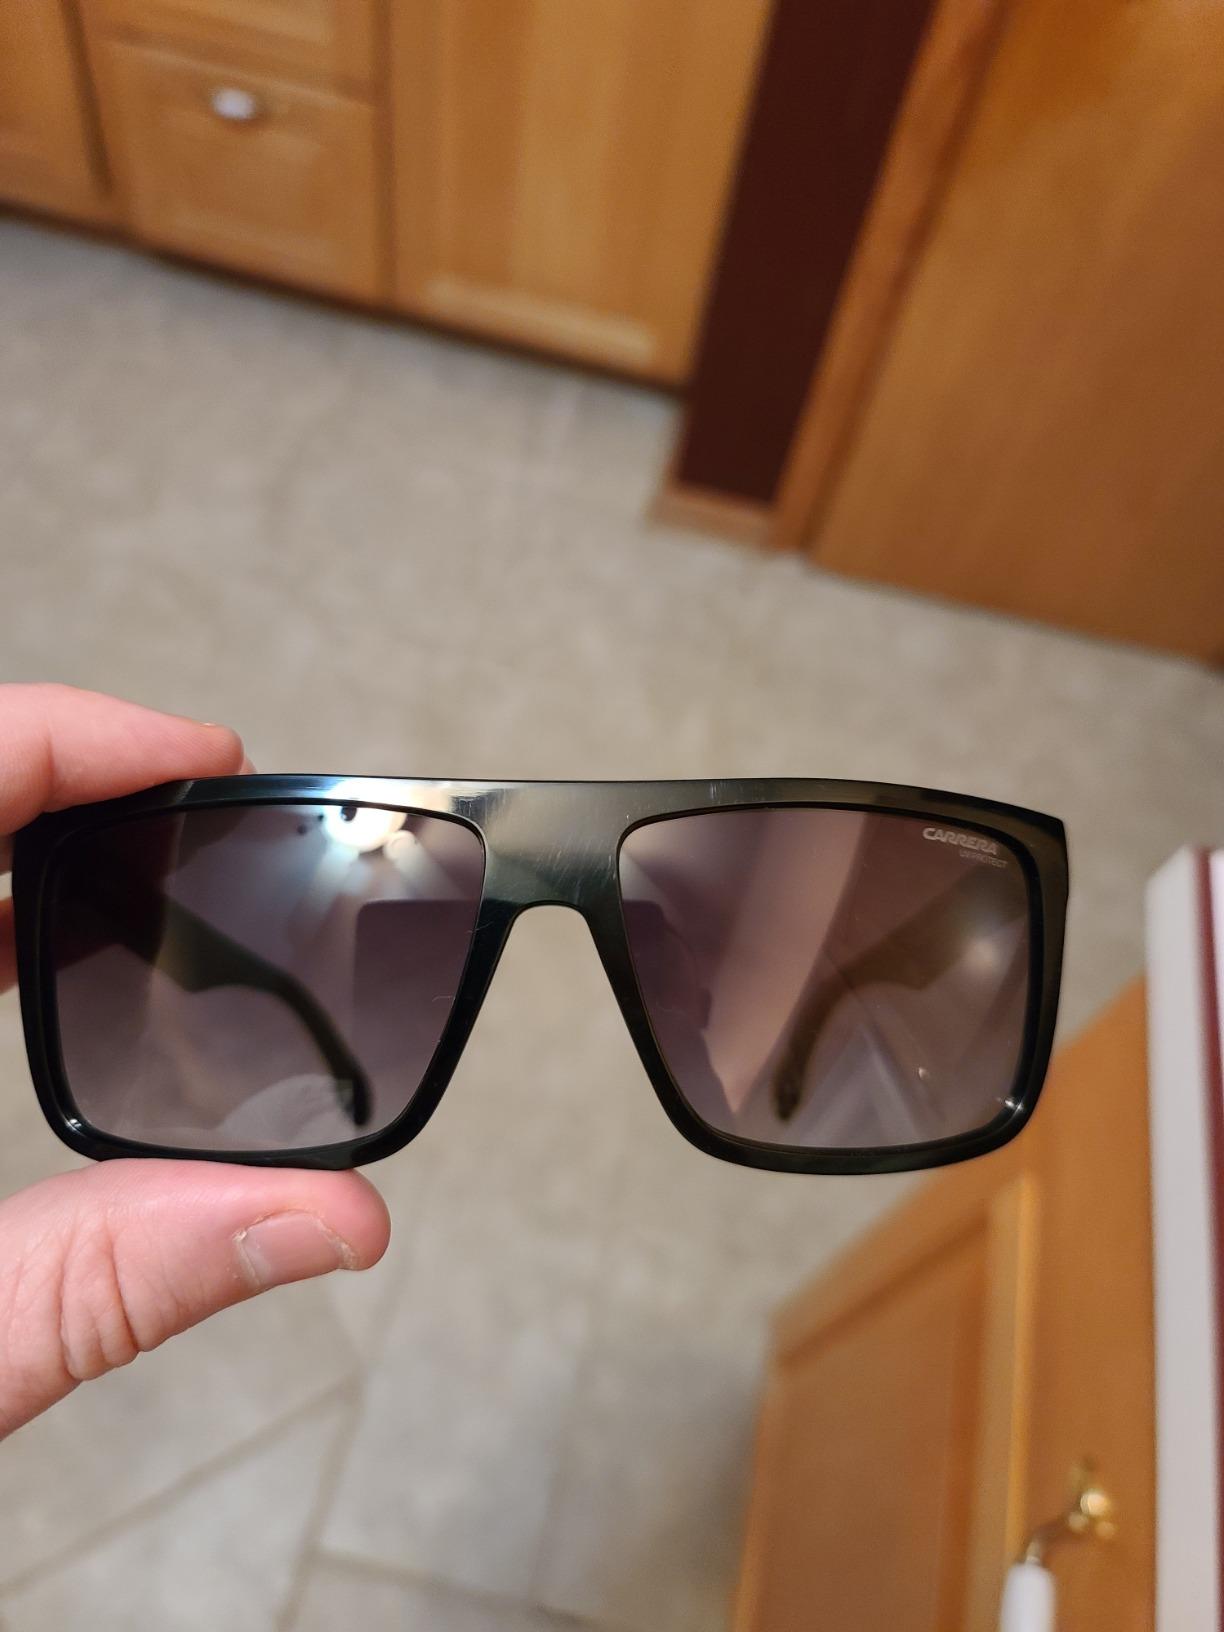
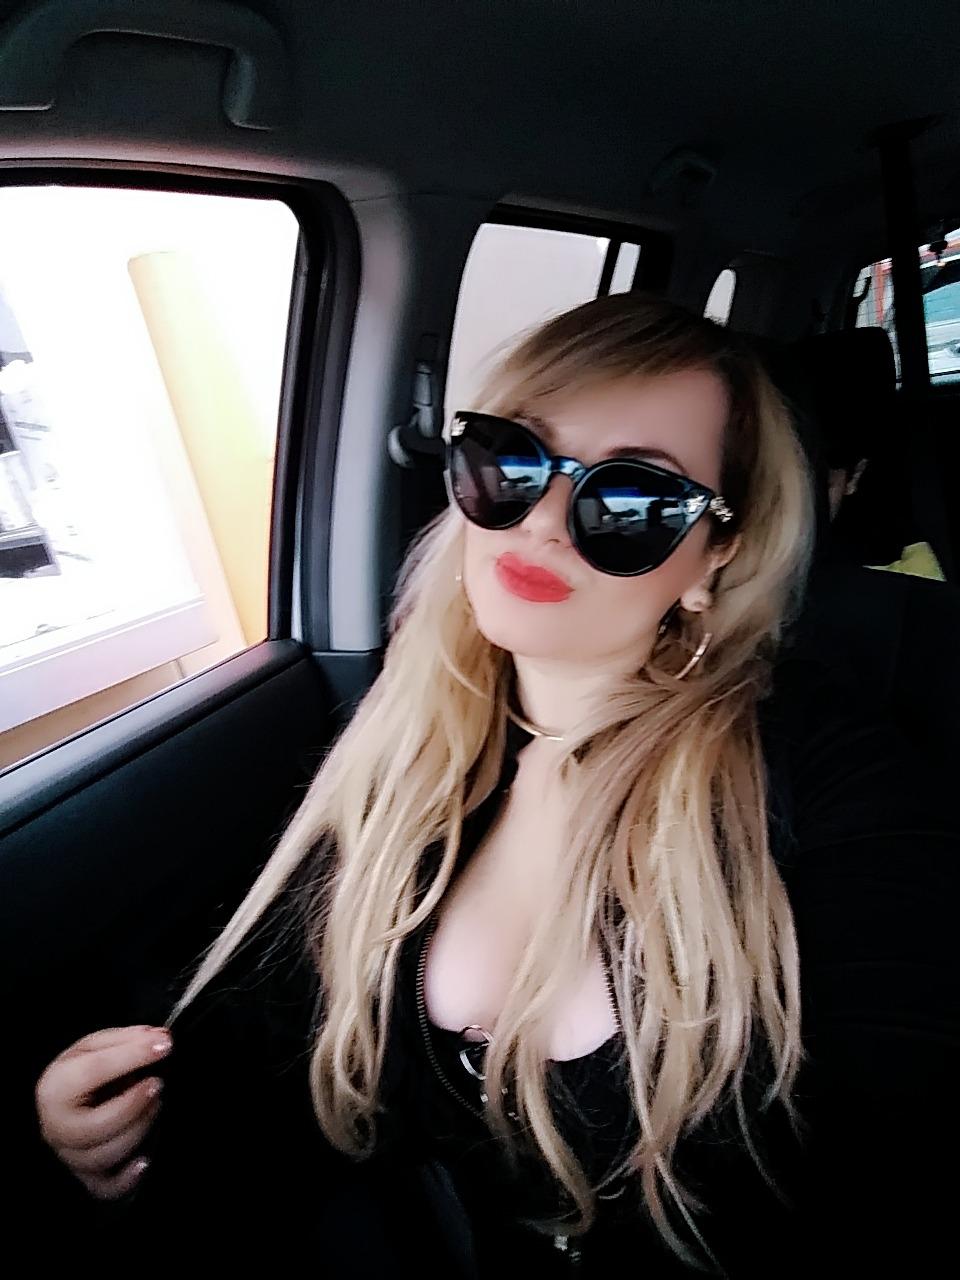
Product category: accessories_sunglasses
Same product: no